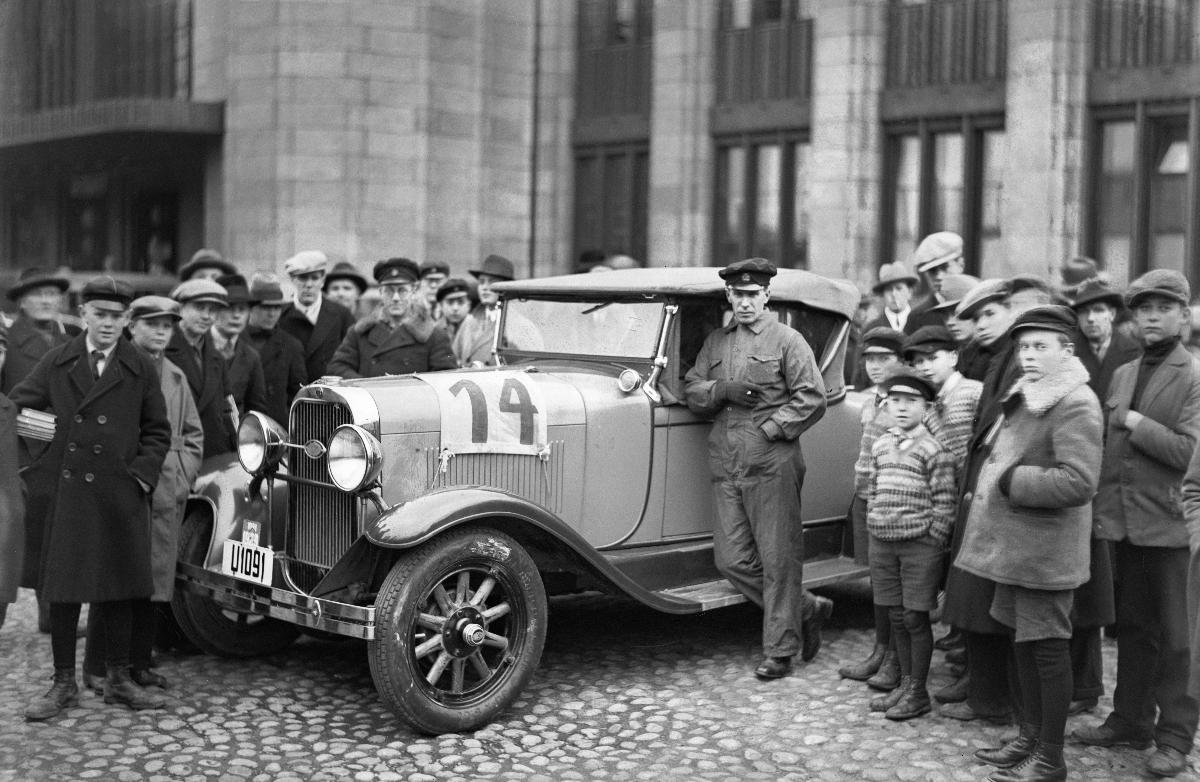
Suomen Automobiiliklubin syyskilpailut
Finlands Automobil Klubbens hösttävling; The Autumn car race of the Finnish Automobile Club
sisällön kuvaus: Suomen Automobiiliklubin syyskilpailut Helsingissä 15.11.1929. Ajaja L. Nordensvan, auto no. 14, Oldsmobile. content description: The Autumn car race of the Finnish Automobile Club in Helsinki 15.11.1929. Driver L. Nordensvan, car nr. 14, Oldsmobile. innehållsbeskrivning: Finlands Automobil Klubbens hösttävling i Helsingfors 15.11.1929. Förare L. Nordensvan, bil nr. 14, Oldsmobile.
Kuvaaja: Sundström, Hugo, kuvaaja
Vuosi: 1929
Paikka: Suomi, Uusimaa, Helsinki
Aiheet: autot; kilpailut; kilpa-autoilijat; autoilijat; miehet; kerhot; autokerhot; HBL; cars; competitions; race drivers; motor vehicle drivers; car race; automobile clubs; racers; car drivers; drivers; men; clubs (recreational); bilar; tävlingar; racerförare; bilister; biltävlingar; chaufförer; tävlare; män; automobilklubbar; bilklubbar; klubbar (fritidsverksamhet)